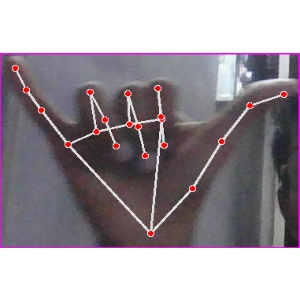
अक्षर: य